Unfinished Business (1985 American film)

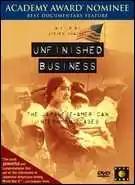

Unfinished Business is a 1985 documentary film directed and produced by Steven Okazaki.